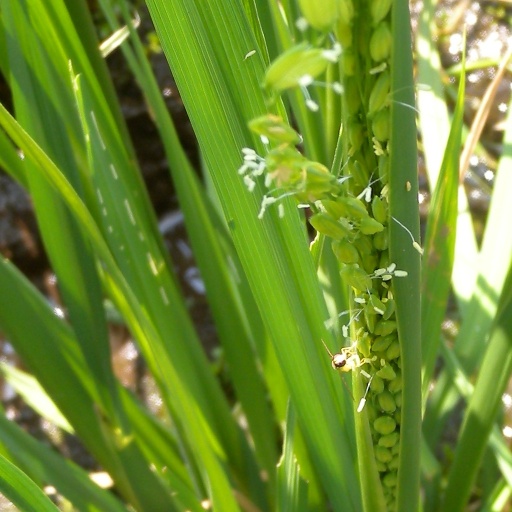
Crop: rice